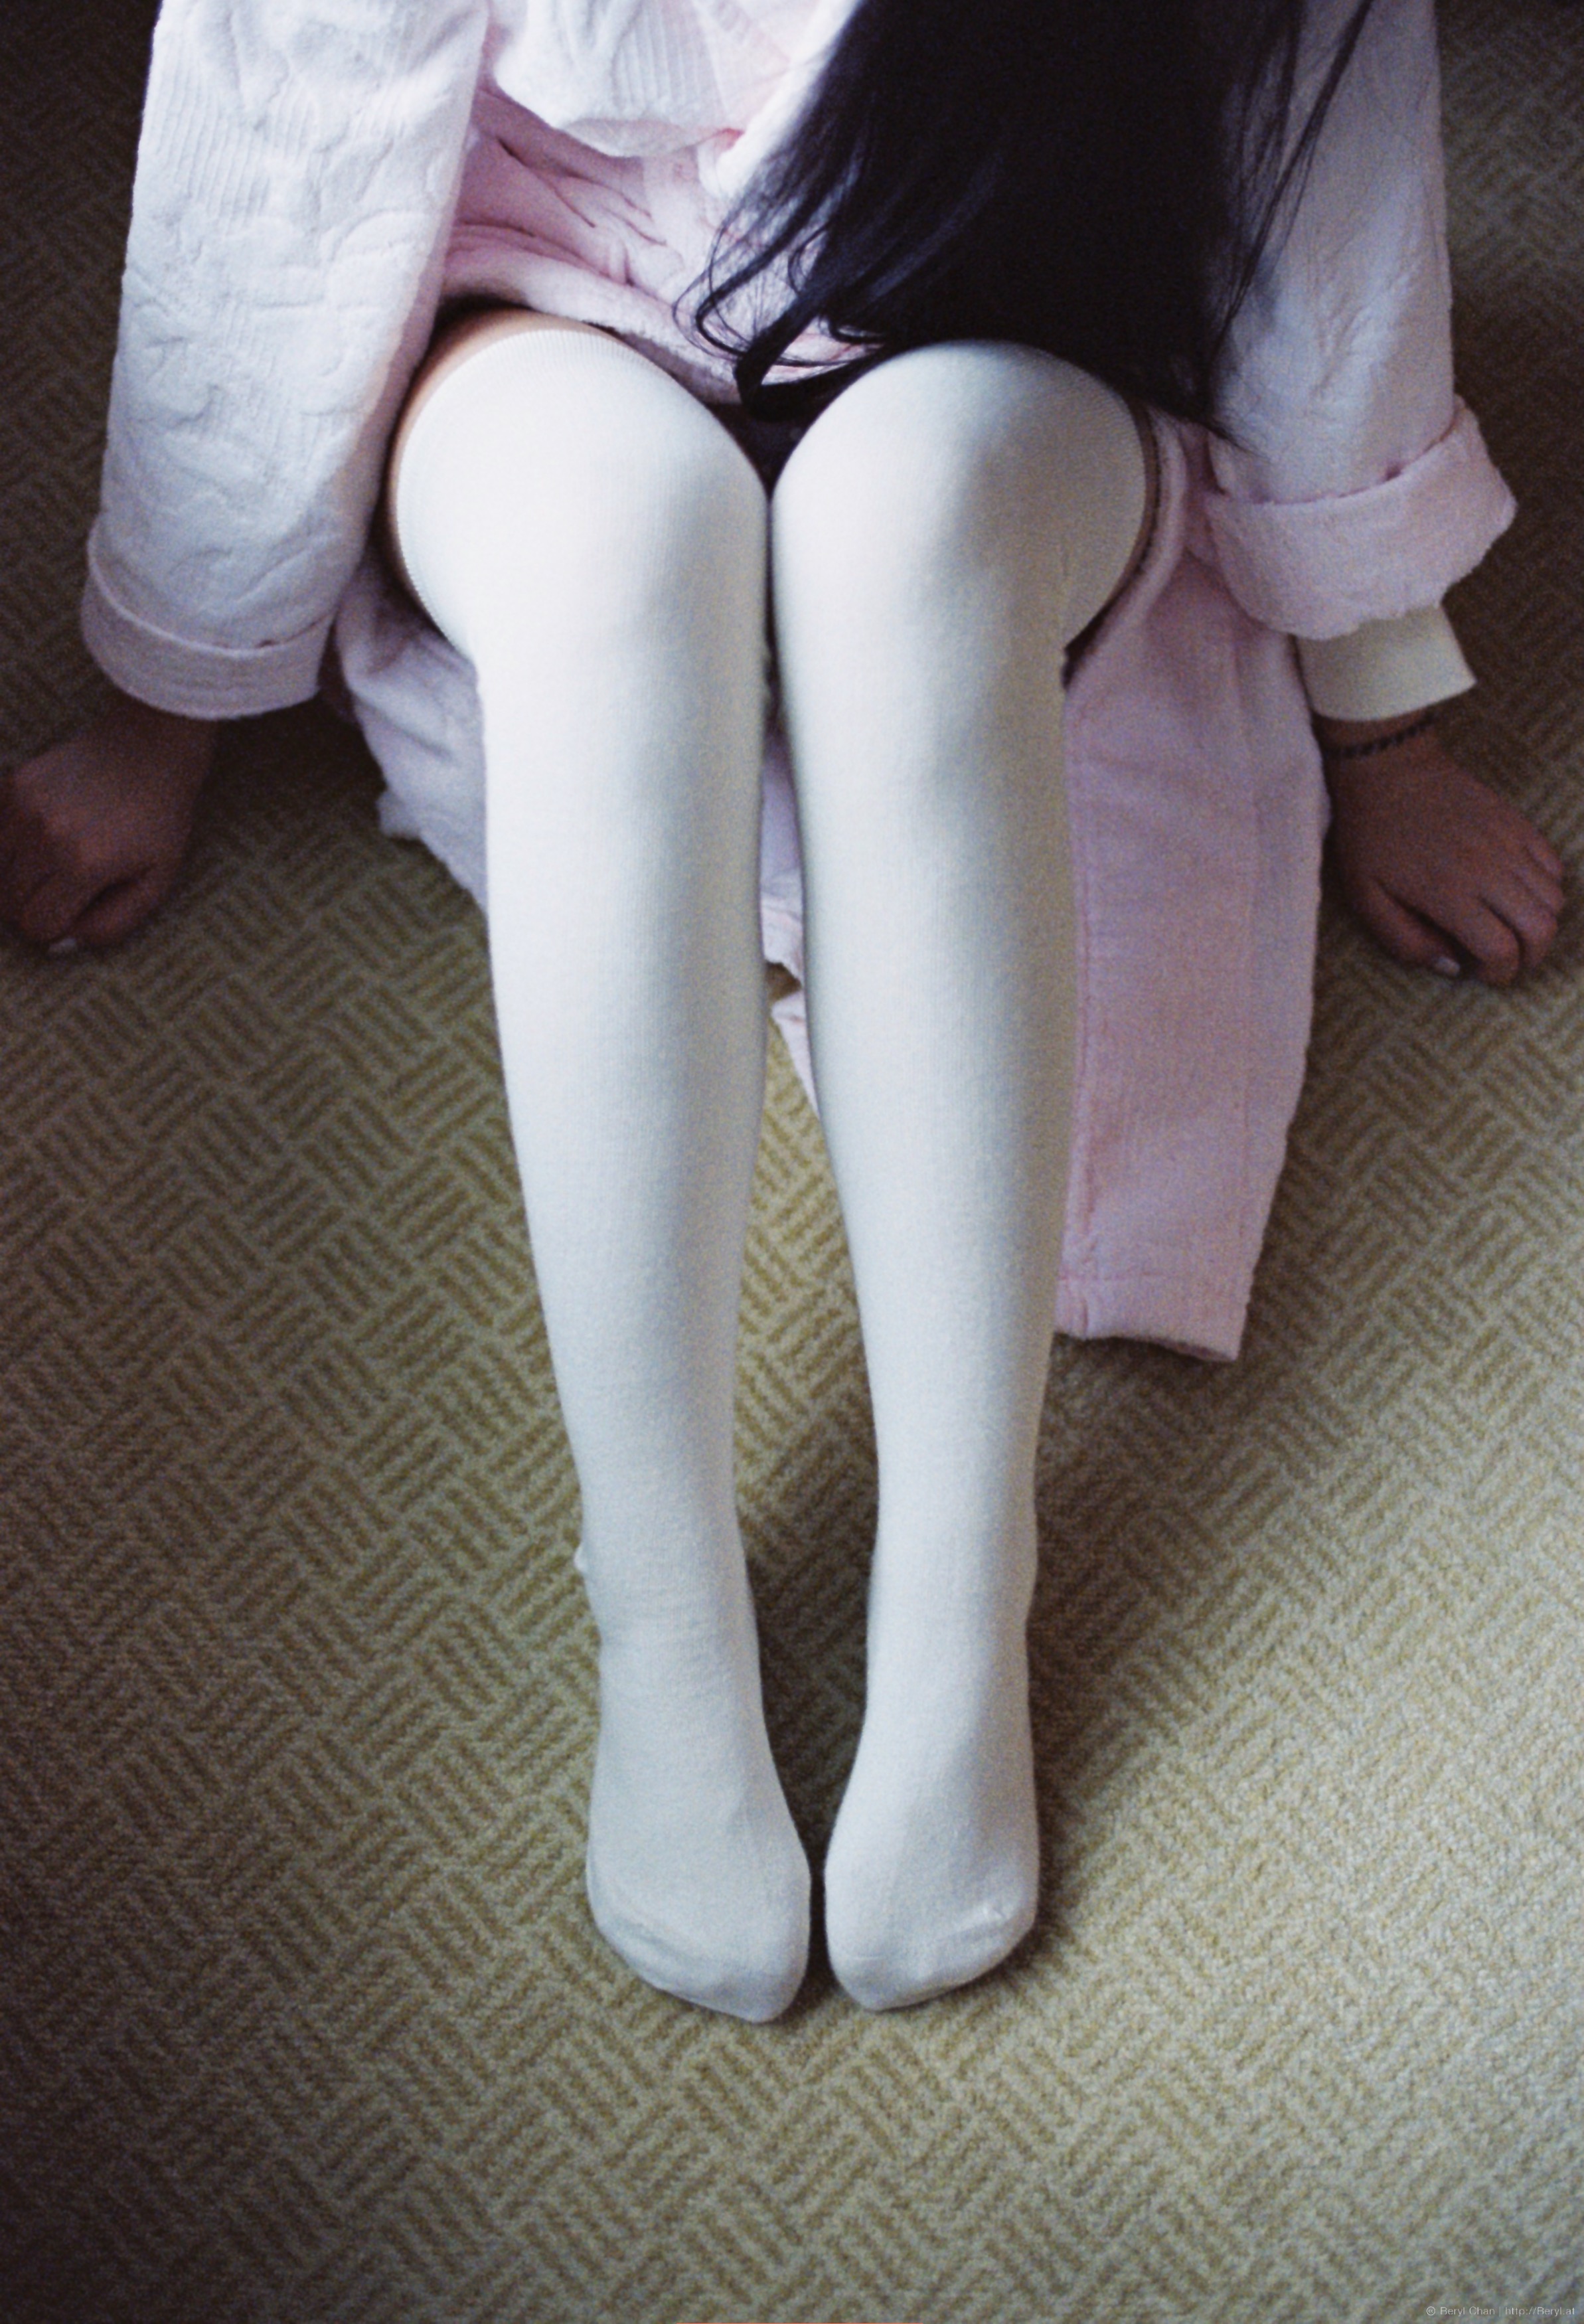
girl, white, vintage, feet, cute, film, analog, fujifilm, leg, nikon, clothing, human body, 50mm, hotel, legs, thigh, footwear, faceless, socks, tights, kneesocks, knee, xtra800, nikonf3, kneehigh, fetish, bathrobes, superiaxtra800, high heeled footwear